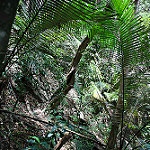
Scene: Outdoor